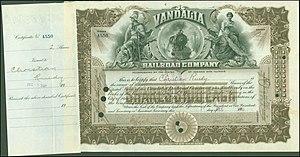
Le Vandalia Railroad, était un ancien chemin de fer américain de classe I qui reliait Saint-Louis, Missouri, Peoria, Illinois, Indianapolis, Indiana, Logansport, Indiana, et South Bend, Indiana; son service voyageur allait même jusqu'à Toledo, Ohio via les voies du Wabash Railway. Une bonne partie de ce kilométrage lui appartenait, le reste était loué ou utilisé grâce à des droits de circulation. De plus, le Vandalia possédait et exploitait une ligne entre Indianapolis et Vincennes, Indiana. La ligne était essentiellement utilisée pour le transport de fret, et son triage principal se trouvait à Logansport. Il fut rapidement racheté par le Pennsylvania Railroad, lequel fusionna avec le New York Central pour donner le Penn Central en 1968, avant d'être intégré dans Conrail en 1976.. L'intégration du Penn Central dans Conrail entraina l'abandon pratiquement total de la ligne.